Ludwig Feuerbach

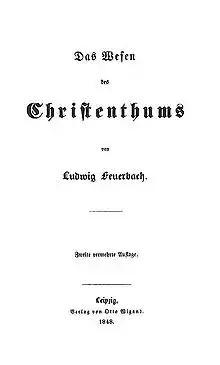
Title page of the second edition of "The Essence of Christianity", 1848

Feuerbach's most famous work, "The Essence of Christianity" (1841), applies his critical method to religion. The book's central thesis is that God is a projection of human nature. Religion, according to Feuerbach, is the "dream of the human mind" in which humanity alienates its own essential qualities—such as reason, love, and will—and projects them onto a divine being, which it then worships as other than itself. He states, "Consciousness of God is man’s self-consciousness, knowledge of God is man’s self-knowledge. By his God you know the man, and conversely, by the man, you know his God. The two are one."